Martha's Vineyard

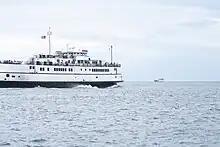
Ferries running between Woods Hole and Martha's Vineyard operated by the Steamship Authority

According to the Köppen climate classification system, the climate of the island borders between a humid continental climate ("Dfa"/"Dfb"), a humid subtropical climate ("Cfa"), and an oceanic climate ("Cfb"), the latter a climate type rarely found on the east coast of North America. Martha's Vineyard's climate is highly influenced by the surrounding Atlantic Ocean, which moderates temperatures throughout the year, although this moderation is nowhere near as strong as on opposite sides of the Atlantic (Porto, Portugal) or the Pacific coast of the United States (Crescent City) at similar latitudes.